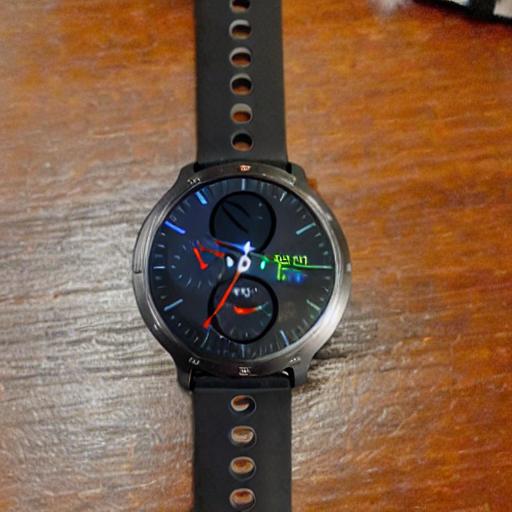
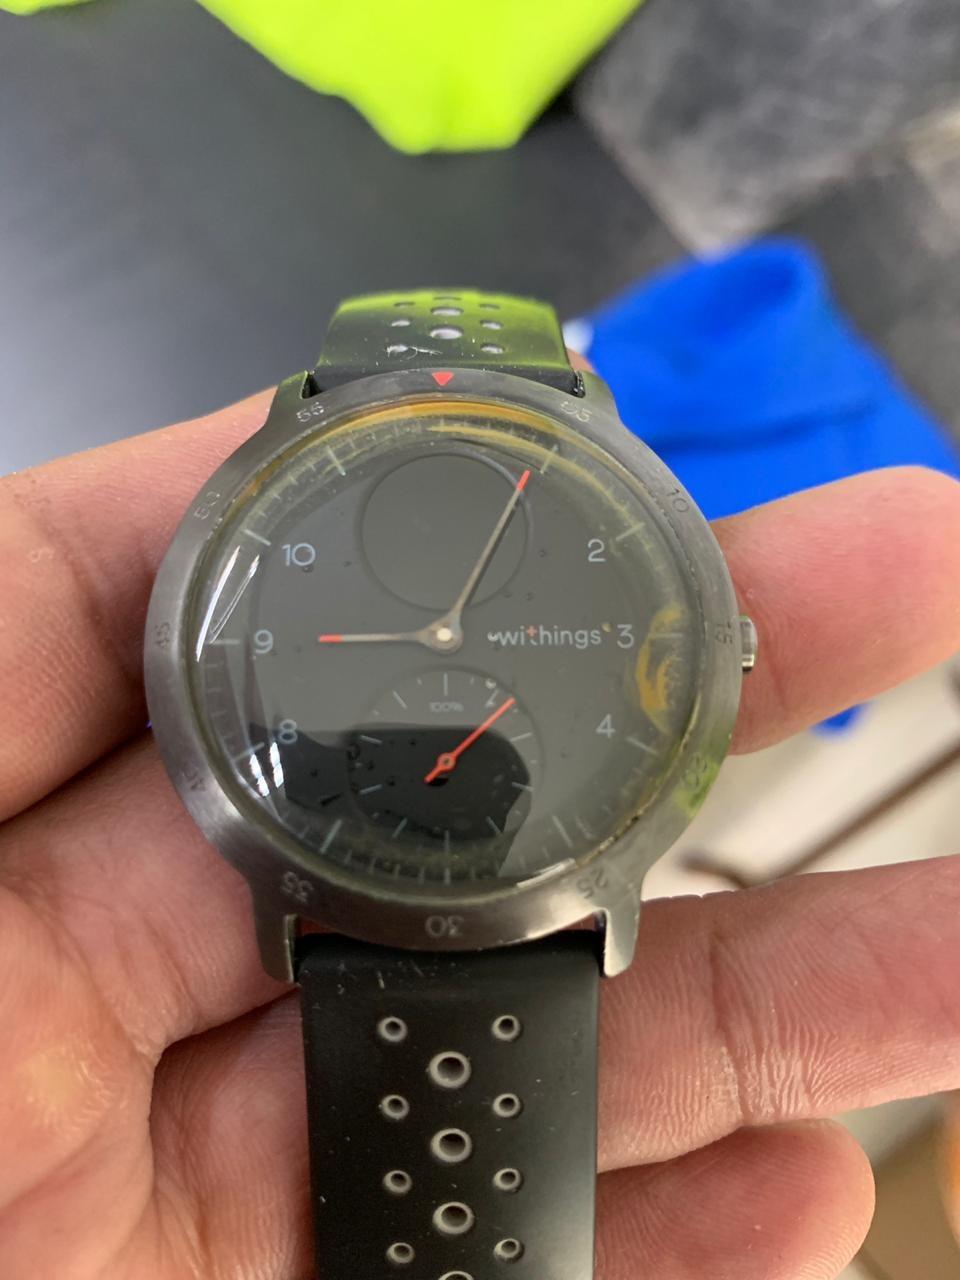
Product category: smartwatch
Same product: no